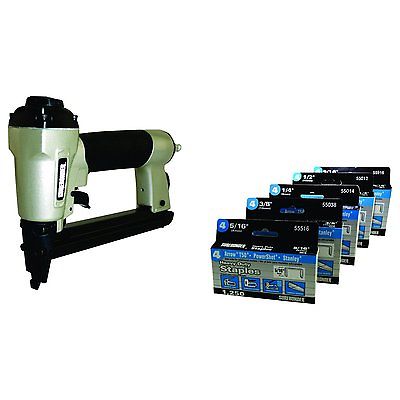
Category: stapler